Robert Travers (MP)

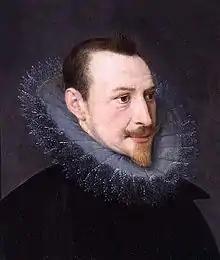
Travers' uncle, the poet Edmund Spenser

Robert was educated at the University of Oxford, and took there a degree in civil law. Since most though not all of the commanders in the Wars of the Three Kingdoms had seen military service, it is possible that he served as a soldier for a time. Unusually for the eldest son of a landowning family, he decided on a full-time legal career (this was a more common choice for a younger son). He practised mainly in the ecclesiastical and Admiralty courts. He won praise for his legal ability, but also gained a reputation for corruption which stayed with him throughout his life. He became Vicar General of the Diocese of Meath, but so many accusations of extortion, of the taking of bribes and of misappropriation of funds were made against him that in 1621 he was prosecuted in the Court of Castle Chamber (the Irish parallel to Star Chamber), and was found guilty of bribery. He was fined £300 and ordered to be imprisoned at the Crown's pleasure.